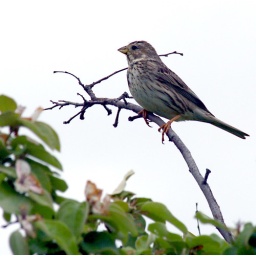
Another small brown bird photographed somewhere in Portugal...I havn't seen one in Britain in years.